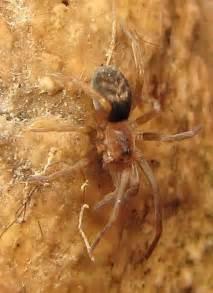
spider